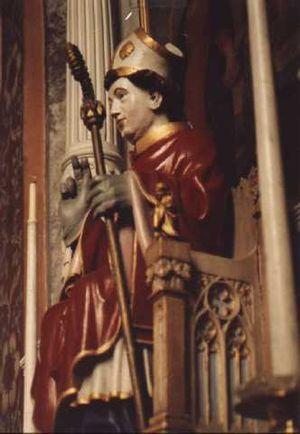
Saint Ursmer ou Ursmar, né le 27 juillet 644 à Floyon près d'Avesnes-sur-Helpe et mort le 18 avril 713 à l'abbaye de Lobbes en Belgique, était un moine, évangélisateur de la Flandre et du Hainaut, il fut évêque-abbé de l'abbaye de Lobbes.